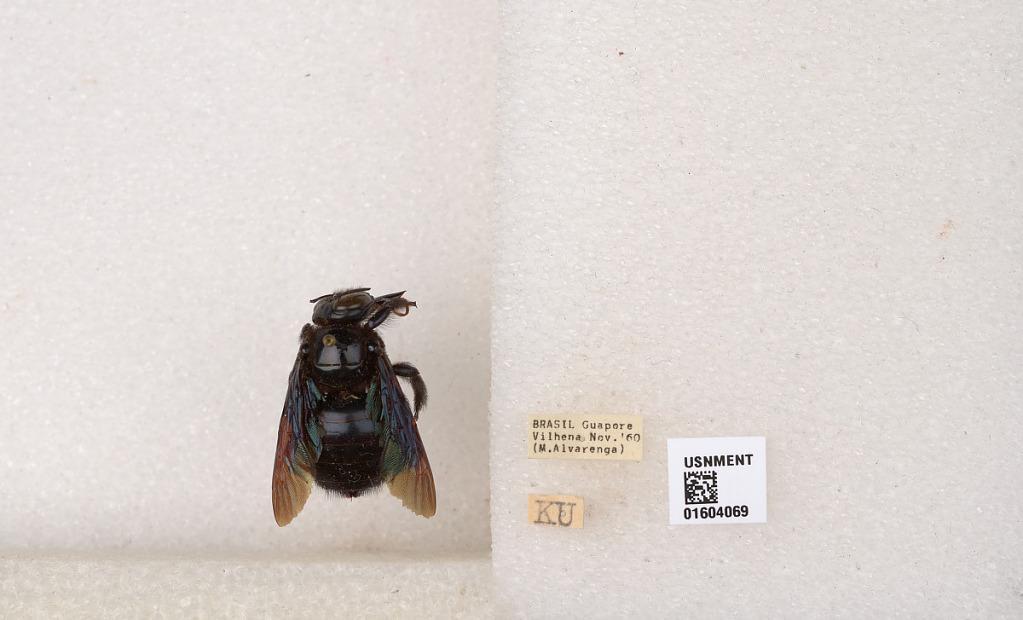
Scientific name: Xylocopa (Schonnherria) simillima Smith
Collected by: M. Alvarenga
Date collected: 1960-11-1
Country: Brazil
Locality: Guapore, Vilhena